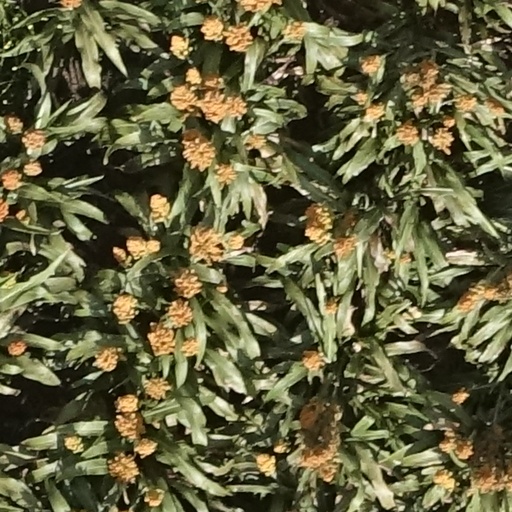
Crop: sorghum